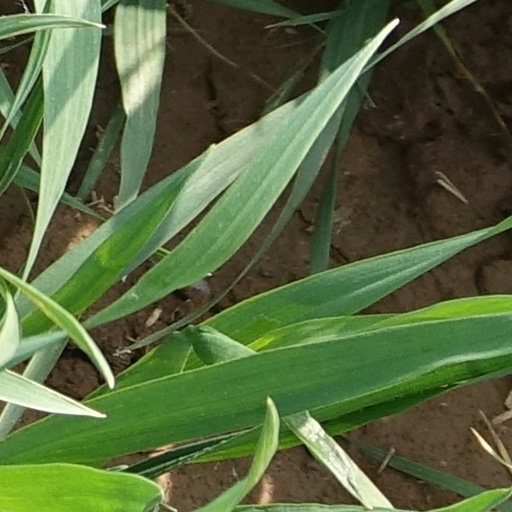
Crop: wheat